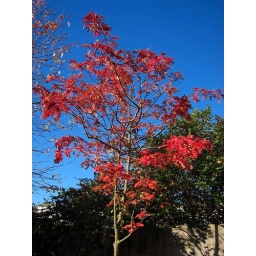
Vibrant colours on the paddock. The red always looks good against such a blue sky.